Answer in natural language. Considering the relative positions, where is abstract rectangle frame on wall with respect to black colour dog bed? Choose between the following options: right or left
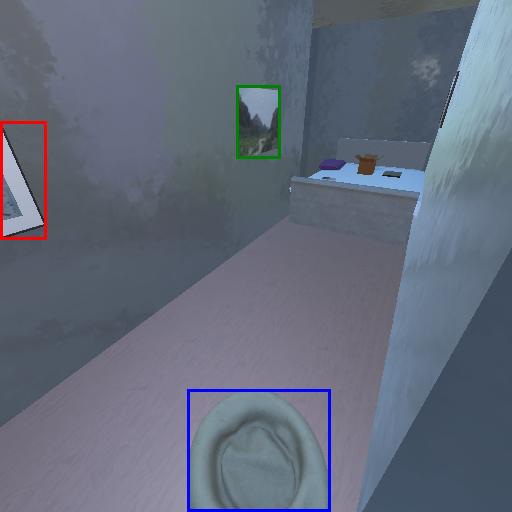
<answer>left</answer>